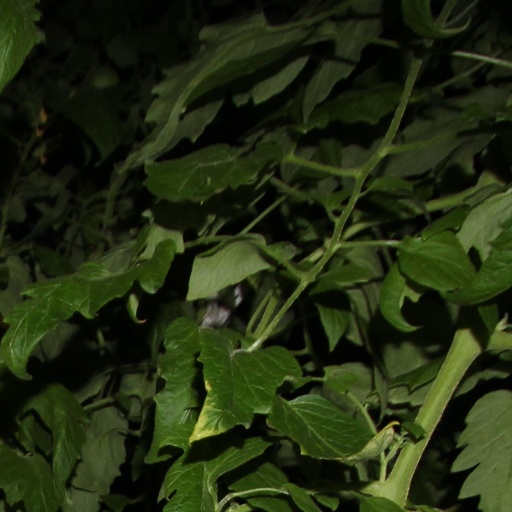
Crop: tomato